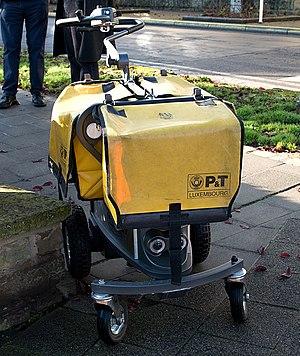
Kyburz Switzerland est une entreprise suisse fabricant des scooter à 3 roues pour la distribution de courrier postal, des voitures de sport de type buggy et des chariots électriques ou tractés.